Kissos

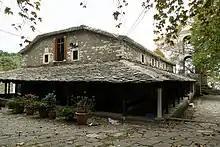
Church of Agia Marina

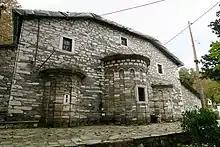
Church of Agia Marina - rear view

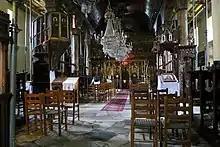
Church of Agia Marina

The church of Agia Marina, which dates back to the 17th century, is located in Kissos. The church was built in 1650 during the Turkish occupation of Greece. The size of the church and the fact that it was built in the main square of the village suggest that the church was built with the permission of the Turks. The church is beautifully decorated inside with frescoes and wooden carved iconostases.